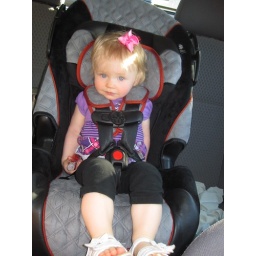
Lila sitting in her new big girl carseat.  Thanks Grandma Von and Papa Ray.